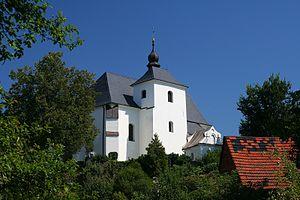
Velké Albrechtice est une commune rurale du district de Nový Jičín, dans la région de Moravie-Silésie, en République tchèque. Sa population s'élevait à 1 108 habitants en 2017.